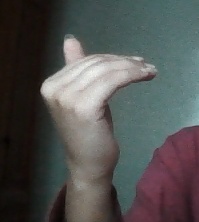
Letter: khaa